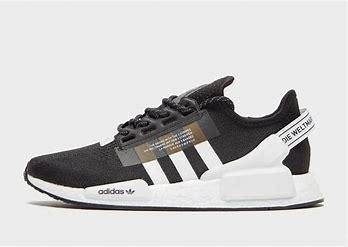
Brand: adidas
Model: NMD_R1 Athletic